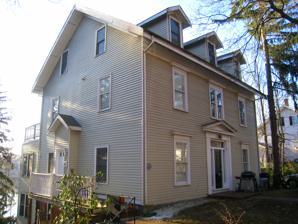
Building: Prentiss-Payson House
Country: United States of America
Year built: 1856
Historic house in Massachusetts, United States United States historic place Prentiss-Payson House U.S. National Register of Historic Places Show map of Massachusetts Show map of the United States Location 224–226 Pleasant Street, Arlington, Massachusetts Coordinates 42°24′25″N 71°9′43″W / 42.40694°N 71.16194°W / 42.40694; -71.16194 Built 1856 Architectural style Greek Revival, Italianate MPS Arlington MRA NRHP reference No. 85001040 Added to NRHP April 18, 1985 The Prentiss-Payson House is a historic house in Arlington, Massachusetts .  This 2 + 1 ⁄ 2 -story clapboarded wood-frame house was built in 1856 for two women named Prentiss and Payson.  Its massing and some of its styling is Italianate, but the front door surround, with sidelight and transom windows, pilasters, and triangular pediment, is distinctly Greek Revival in character.  A later resident was Prentiss Payson, organist at a local church and a music teacher. The house was listed on the National Register of Historic Places in 1985. See also National Register of Historic Places listings in Arlington, Massachusetts References